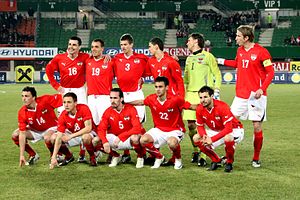
Østrigs fodboldlandshold
Østrigs fodboldlandshold ved venskabskamp mod Danmark 3. marts 2010
Østrigs fodboldlandshold er det nationale fodboldhold i Østrig, og landsholdet bliver administreret af Österreichischer Fußballbund. Holdet har deltaget i VM syv gange. og i EM én gang.